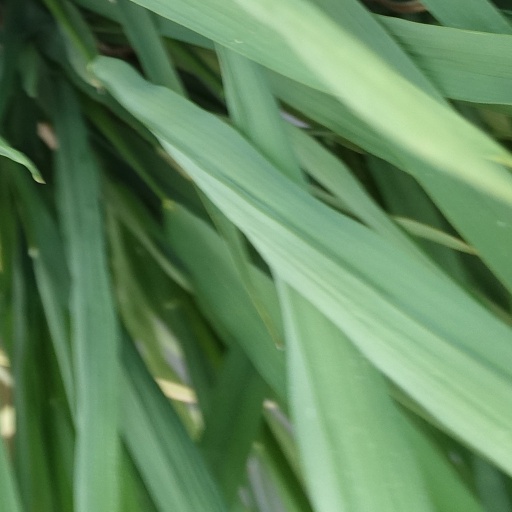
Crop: rice